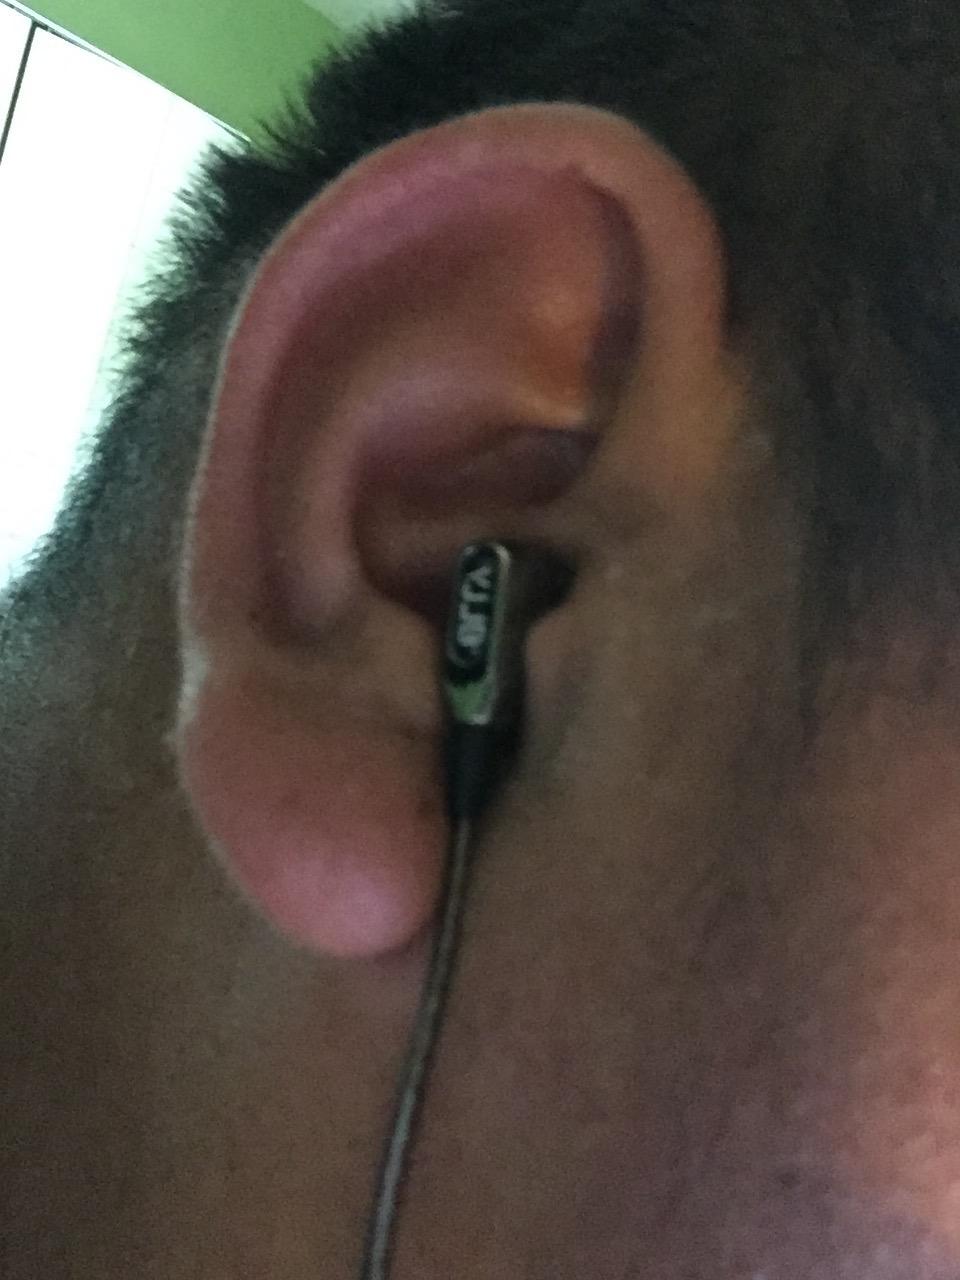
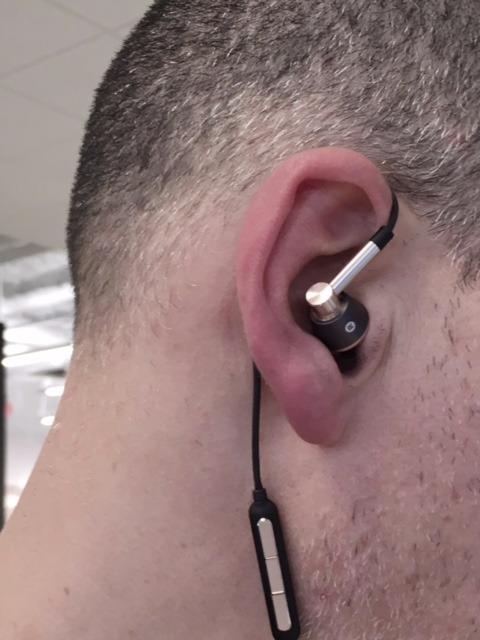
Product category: headphones
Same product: no